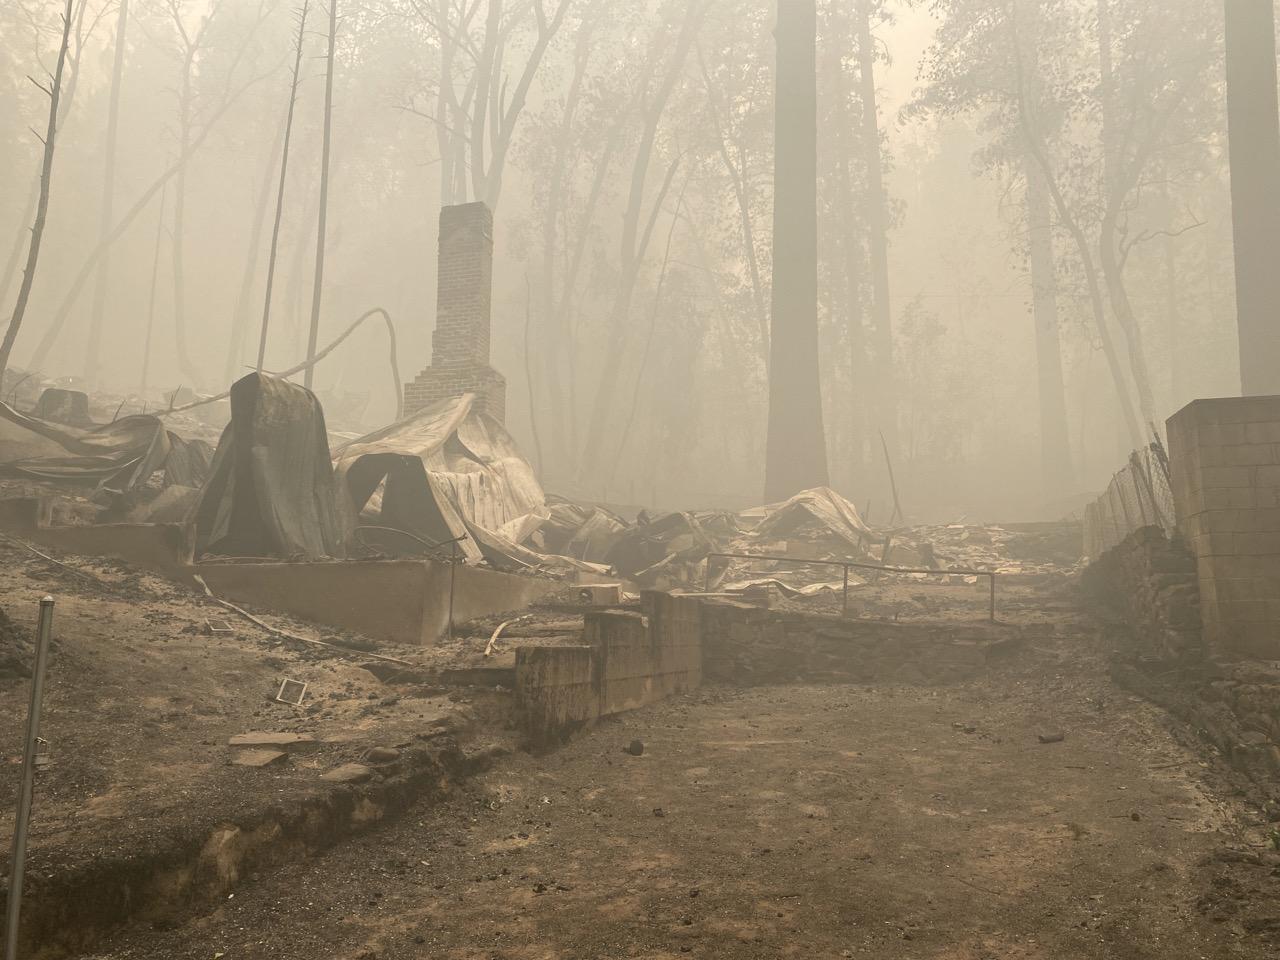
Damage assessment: destroyed